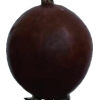
Label: gooseberry